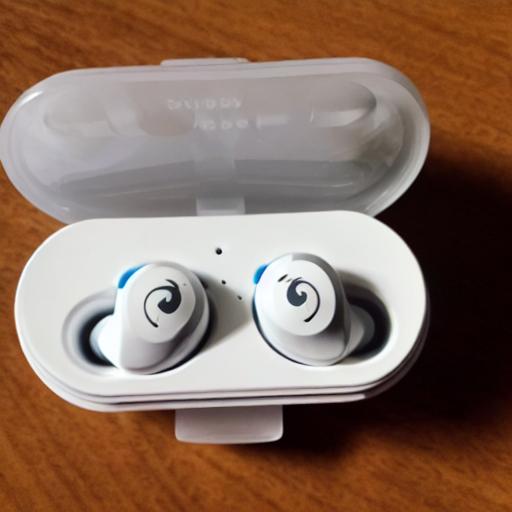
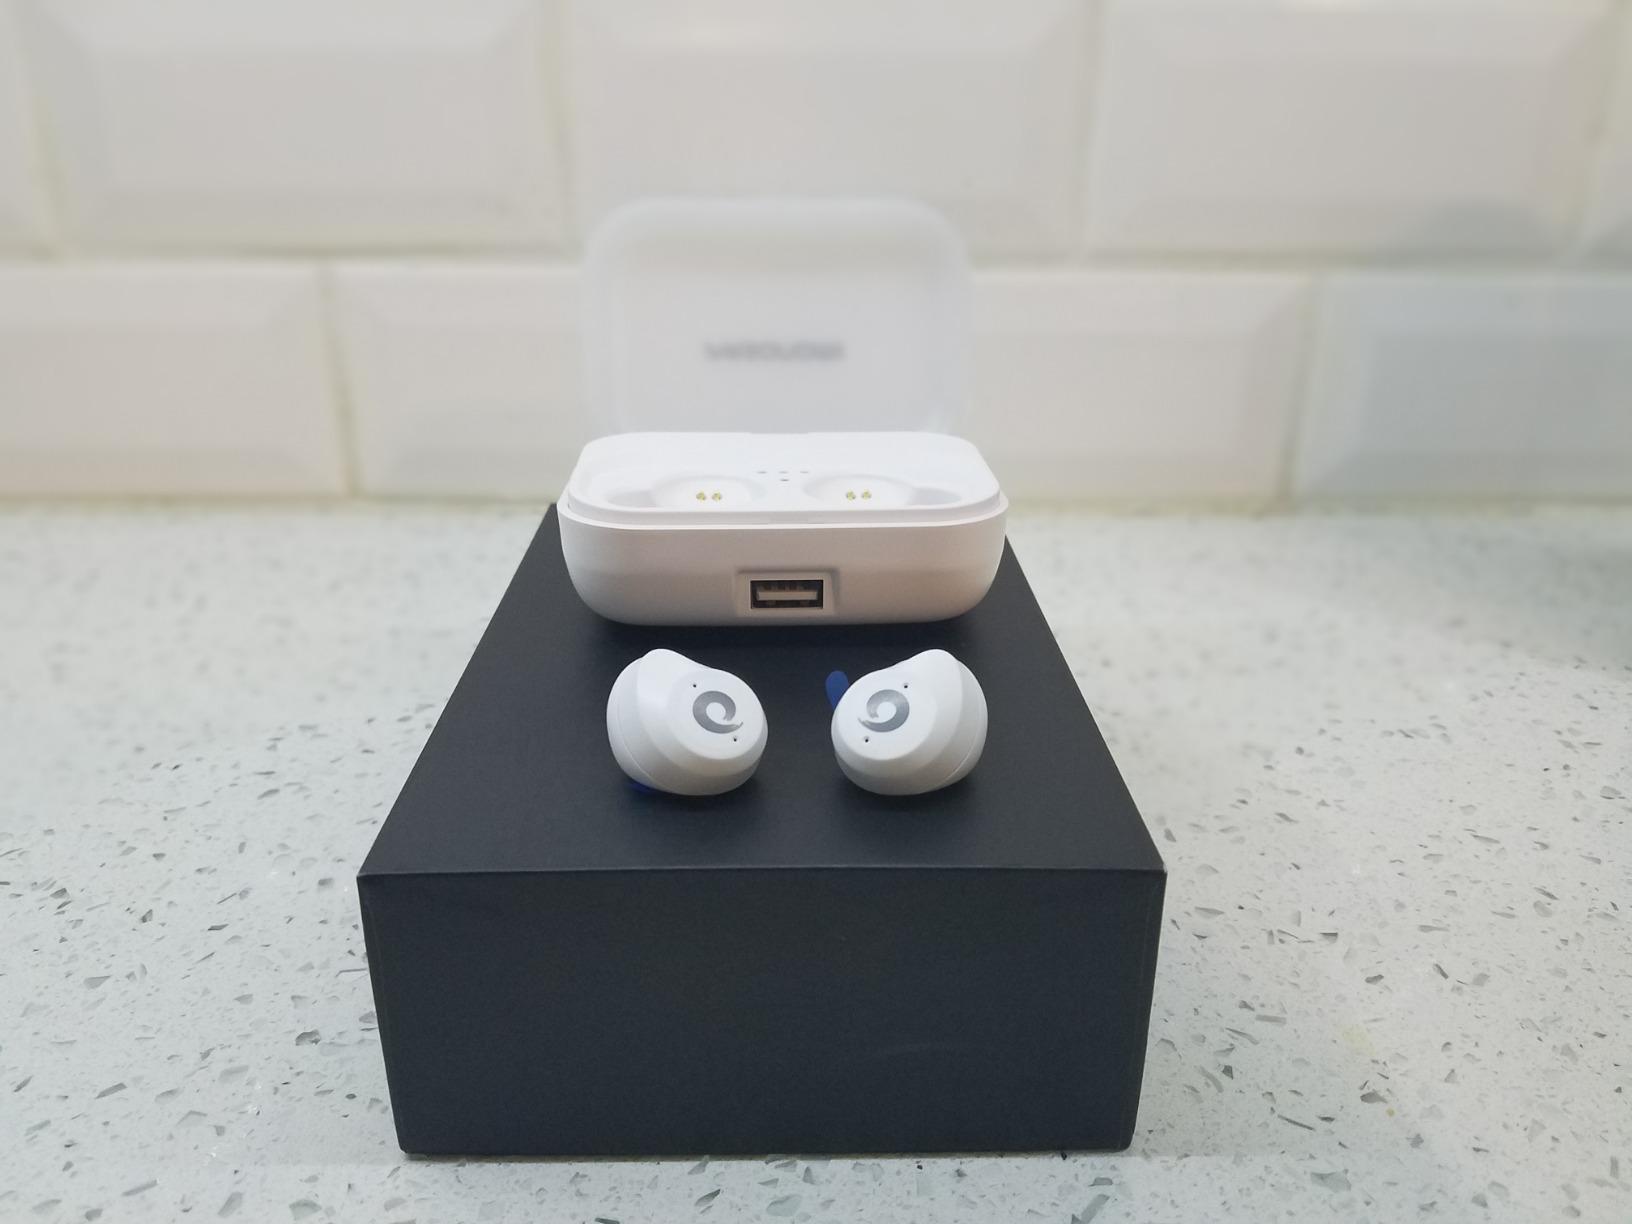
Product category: earbuds
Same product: no